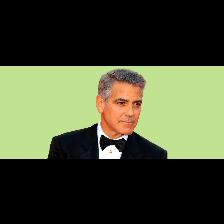
Label: Human